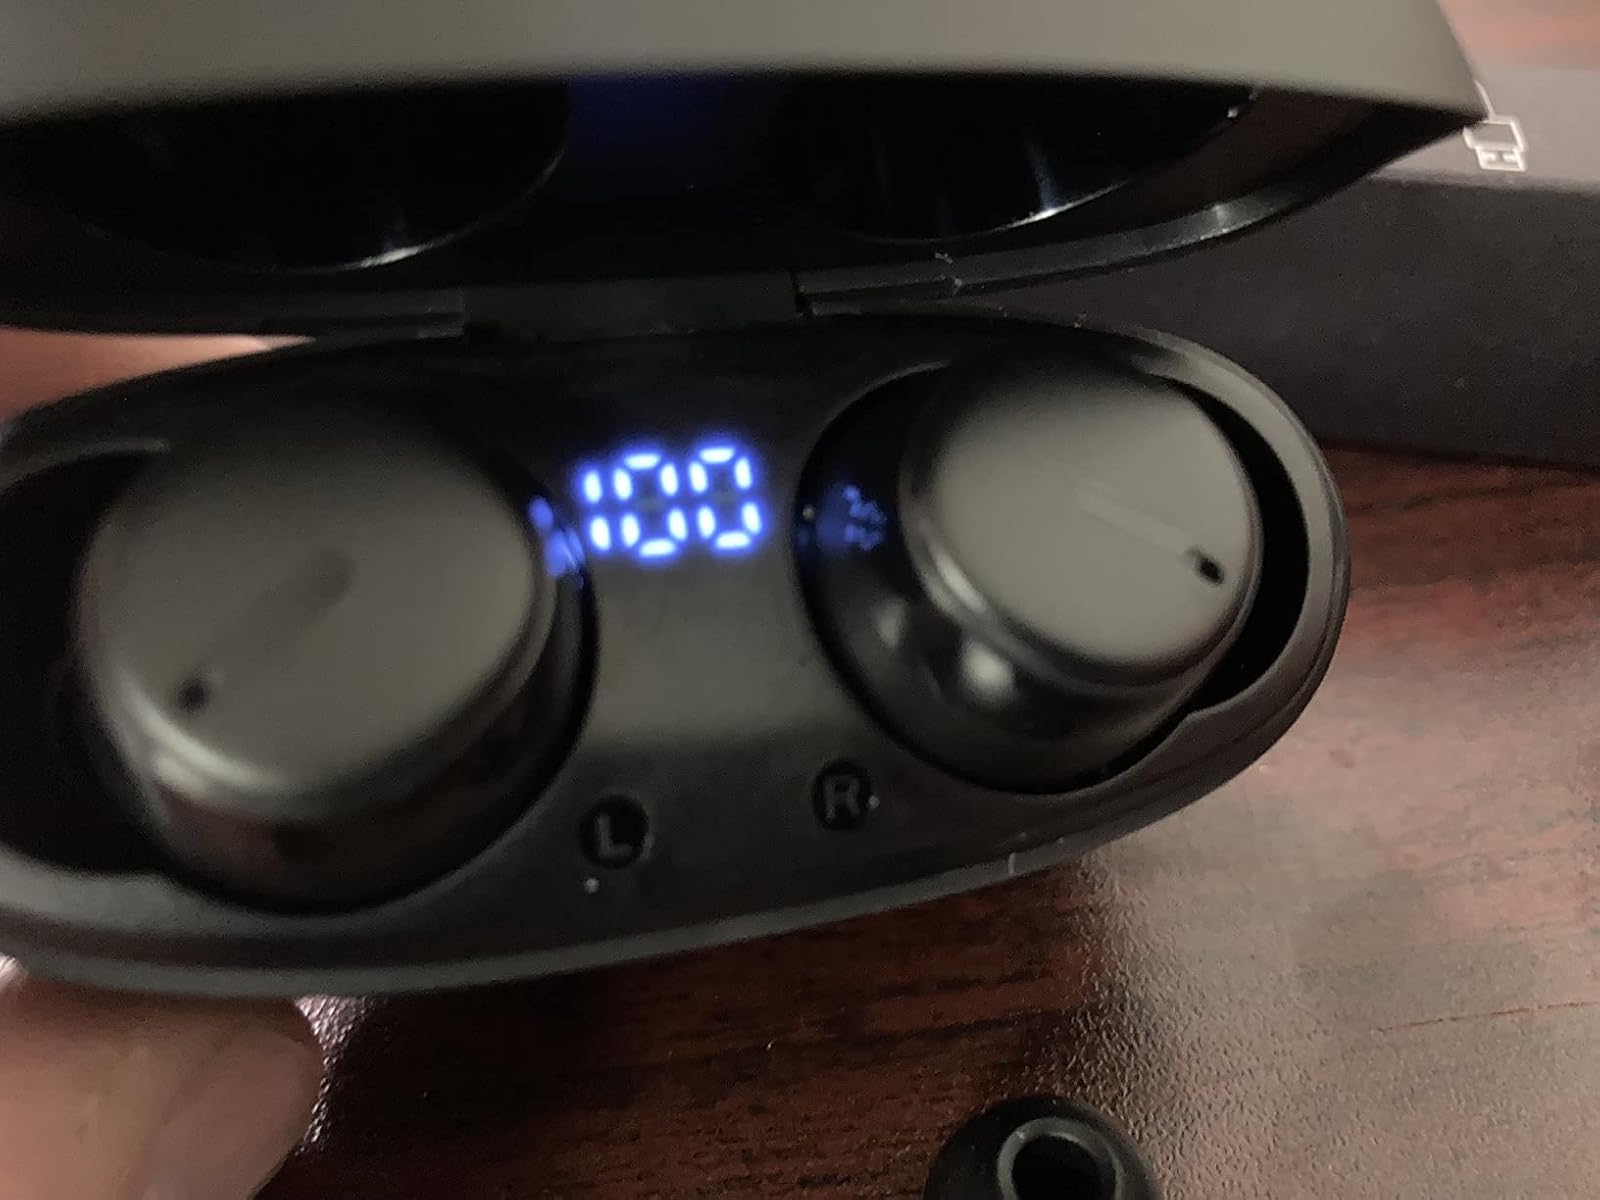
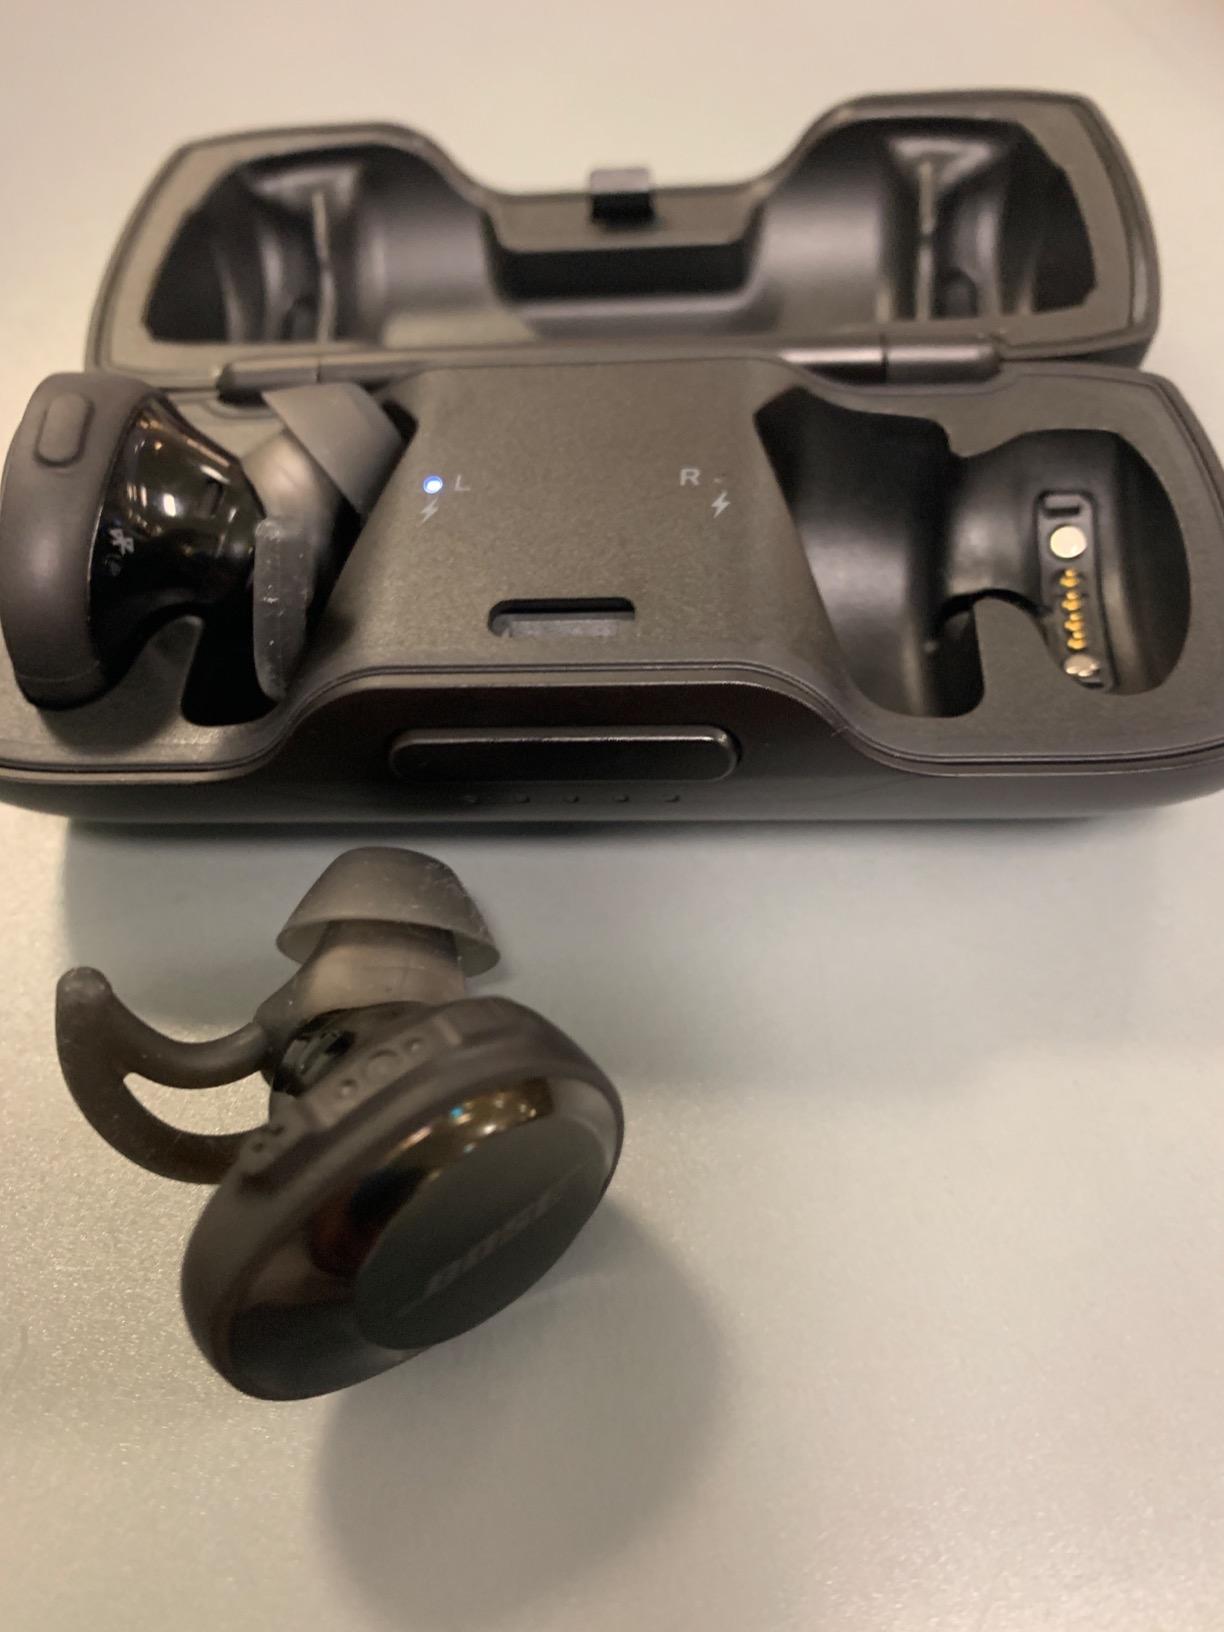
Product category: earbuds
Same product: no